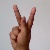
The image shows a hand gesture representing the letter 'K' in Indian Sign Language.